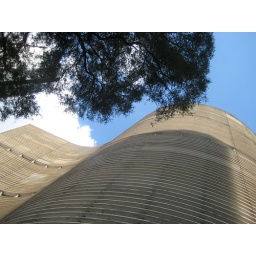
In downtown Sao Paulo.. the largest residential floor plates in the world.